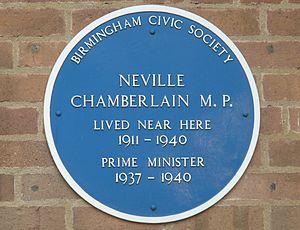
Arthur Neville Chamberlain est un homme d'État britannique, membre du Parti conservateur et Premier ministre du Royaume-Uni de mai 1937 à mai 1940. Il est surtout connu pour sa politique étrangère d’apaisement, qui s’est notamment traduite par la signature des accords de Munich en 1938. Après la déclaration de guerre du Royaume-Uni à l’Allemagne nazie le 3 septembre 1939, Chamberlain dirige le pays durant les huit premiers mois de la Seconde Guerre mondiale.